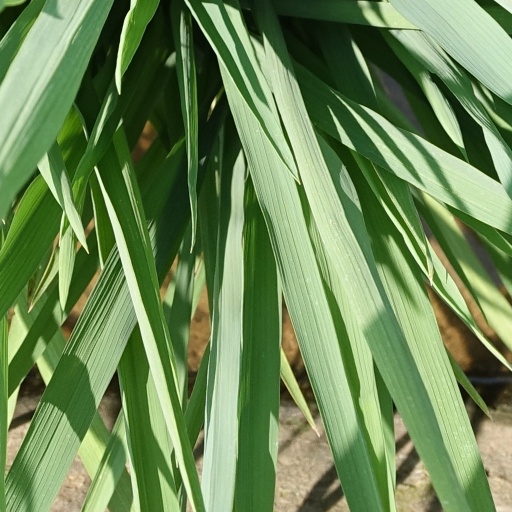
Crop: rice